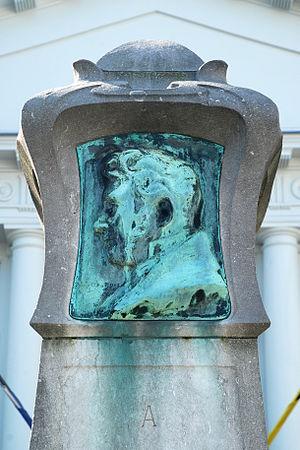
Belgique - Bruxelles - Monument au comte Frédéric de Mérode